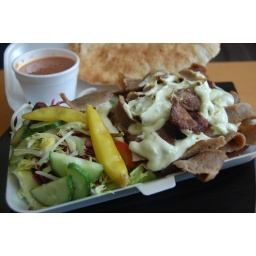
Fiancee was impressed upon returning...whole house reeks of kebab apparently. A sign of the quality there...